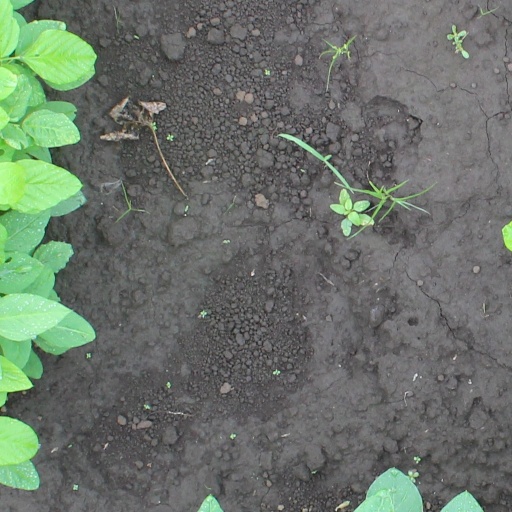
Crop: soybean